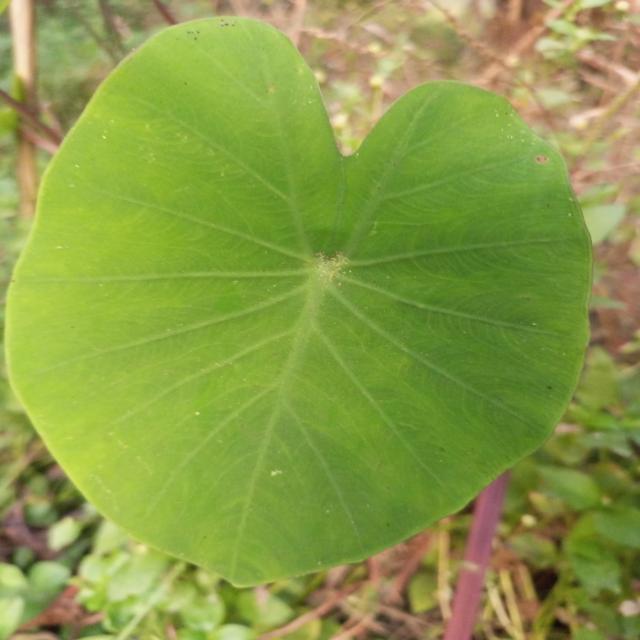
Label: Healthy